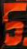
Number: 5